M-29 (Michigan highway)

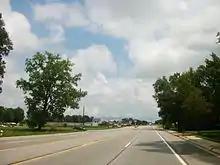
M-29 northbound in Chesterfield Township

The route generally follows the eastern border of the state along the northwest shore of Lake St. Clair and the western bank of the St. Clair River. From Algonac to its northern terminus in Marysville, M-29 is within a mile of Ontario, just across the river to the east. The route starts at an interchange with Interstate 94 (I-94) at exit 243. The road passes east through the residential areas of Chesterfield Township towards the shores of Lake St. Clair. Upon reaching the lake, the road turns to the northeast as it generally follows the contours of the lakeshore and St. Clair River further down. The road passes through New Baltimore and curves around the northern edge of Anchor Bay, which is part of Lake St. Clair. West of I-94, the route continues as 23 Mile Road.